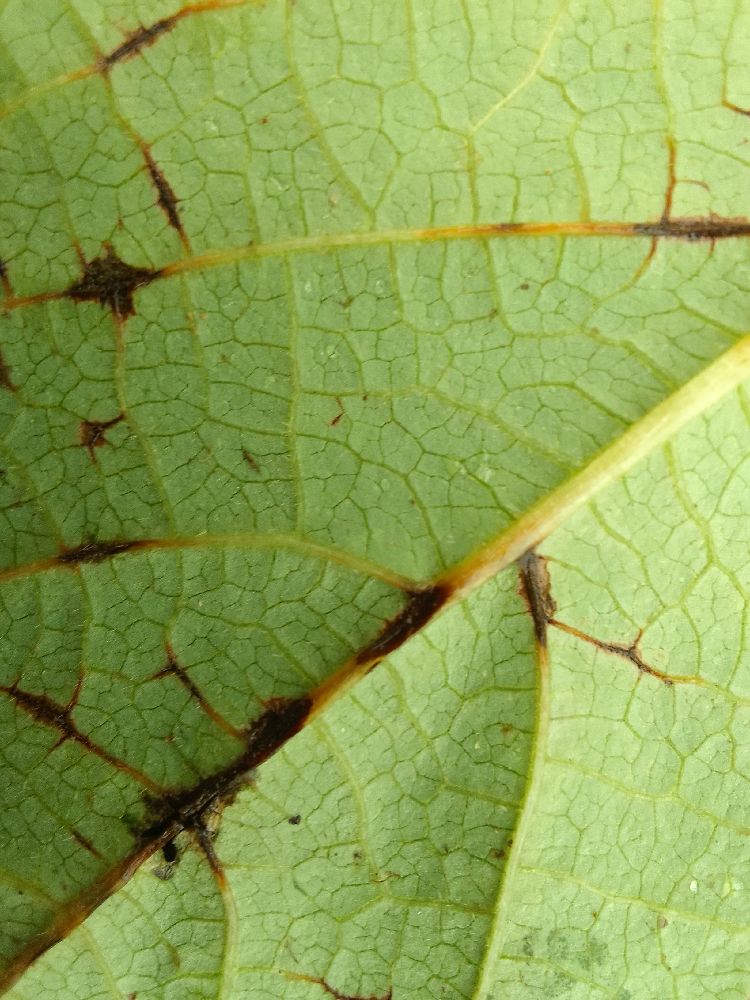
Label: anthracnose